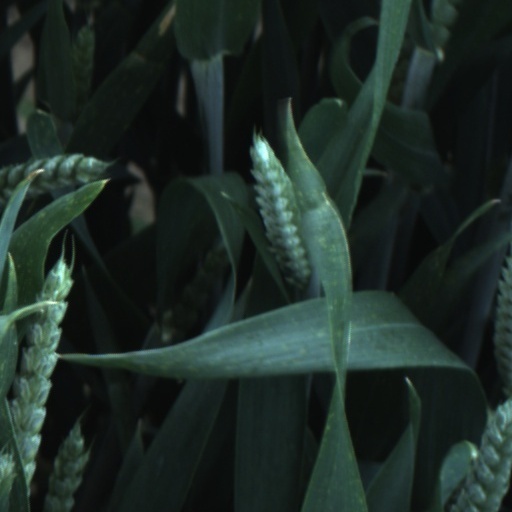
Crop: wheat